Wanquanhe Qiao station

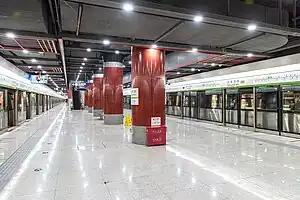
Station platform

Wanquanhe Qiao station is a station on Line 16 of the Beijing Subway.